Economy of the Empire of Brazil

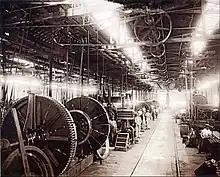
A factory in Brazil, 1880

The economy of the Empire of Brazil (1822–1889) was centered on the export of raw materials when the country became independent in 1822. The domestic market was small, due to lack of credit and the almost complete self-sustainability of the cities, villages and farms that dedicated themselves to food production and cattle herding. During the first half of the 19th century, the Imperial Government invested heavily in the improvement of roads while retaining an excellent system of ports. The former facilitated better commercial exchange and communication between the country's distant regions; the latter did the same for foreign trade.